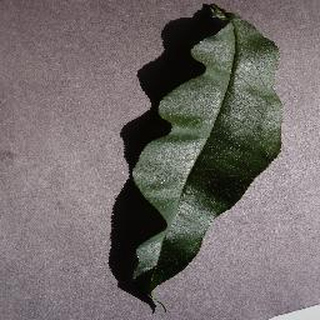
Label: healthy_peach